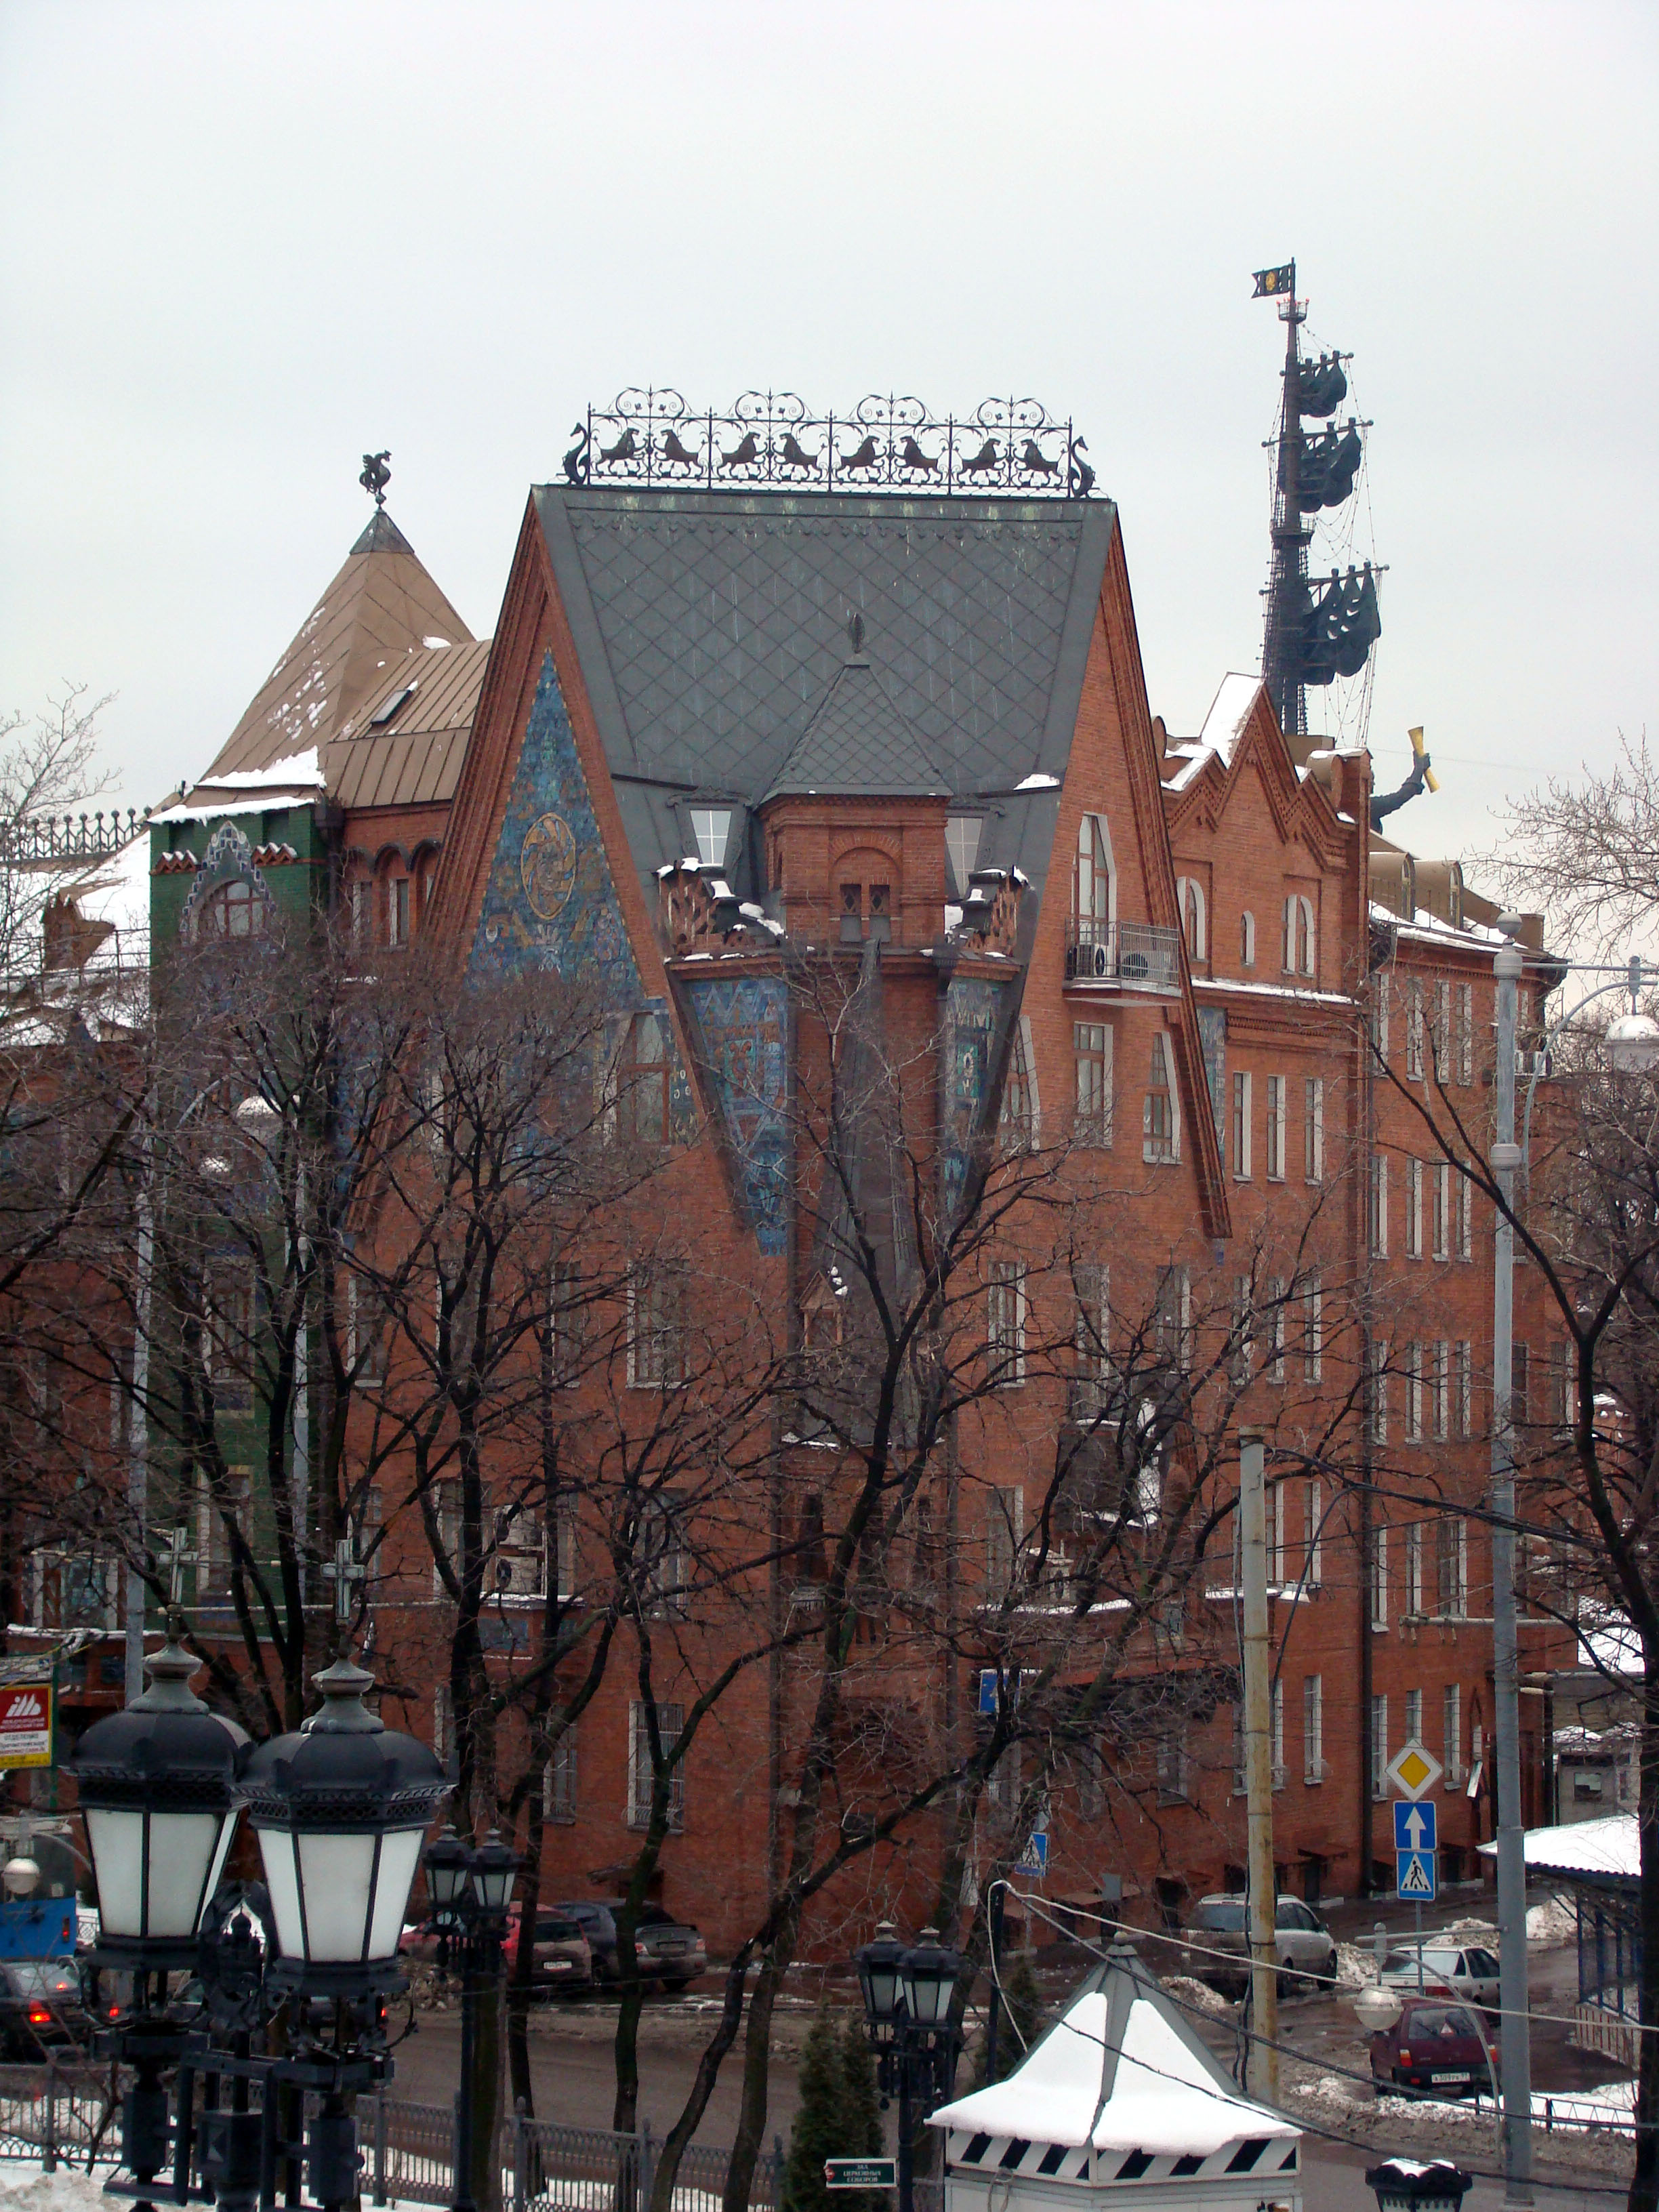
tree, snow, winter, architecture, town, city, cityscape, downtown, landmark, facade, season, sony, moscow, russia, cityscapes, moskau, dsc, h9, dsch9, neighbourhood, urban area, human settlement